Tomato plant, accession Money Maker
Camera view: bottom (45 deg); turntable rotation: 30 degrees
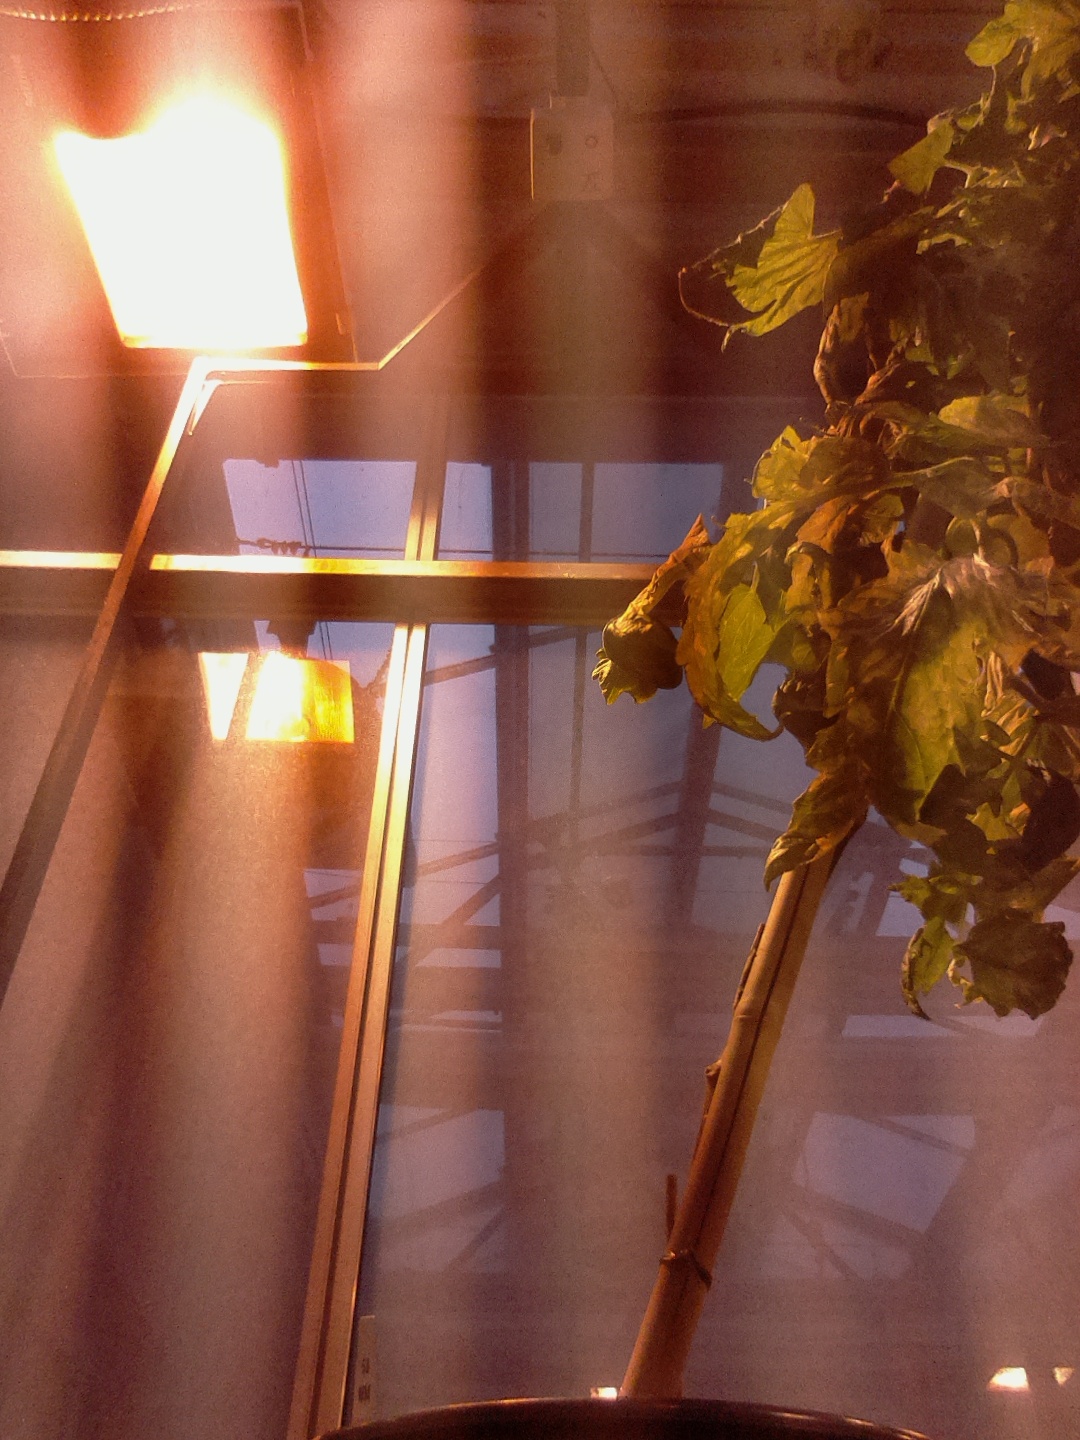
BBCH growth stage 74: 40%-50% of final fruit size